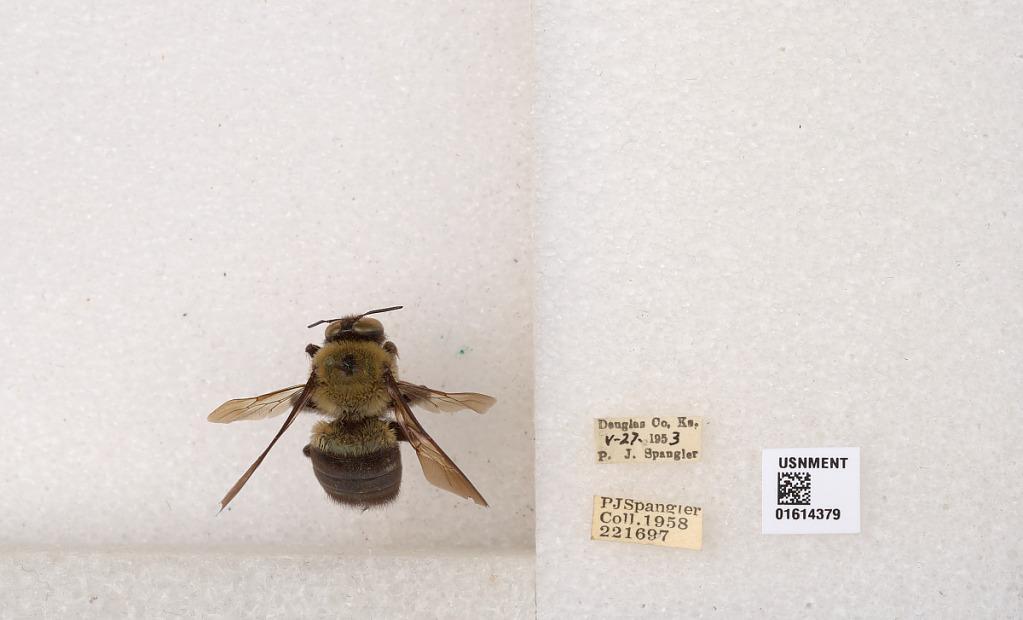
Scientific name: Xylocopa (Xylocopoides) virginica virginica (Linnaeus)
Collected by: P. Spangler
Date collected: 1953-5-27
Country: United States
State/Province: Kansas
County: Douglas
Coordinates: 38.8847, -95.2926